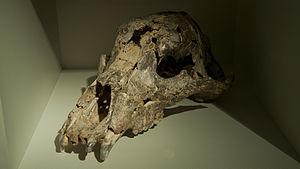
Belle-Roche est une grotte fossile abritant un gisement préhistorique, situé dans la commune belge de Sprimont dans la province de Liège, en Région wallonne.